List of alumni of Institut Le Rosey

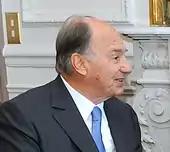
Aga Khan IV, spiritual leader of Ismaili Muslims

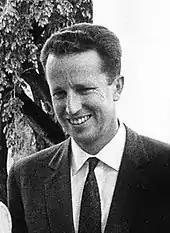
Baudouin of Belgium, King of the Belgians

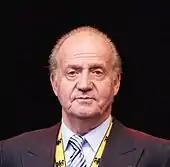
Juan Carlos I of Spain, former King of Spain

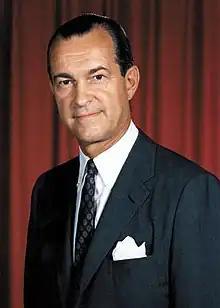
Richard Helms, Director of the CIA (1966-1973)

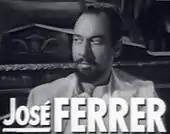
Jose Ferrer, Academy Award-winning actor, uncle of George Clooney

In English, the French terms are also sometimes used: "anciens Roséens" (f. "anciennes Roséennes"), "Roséens" ("Roséennes") or simply "anciens" (f. "anciennes"). When referring to both genders together, the masculine form is used.